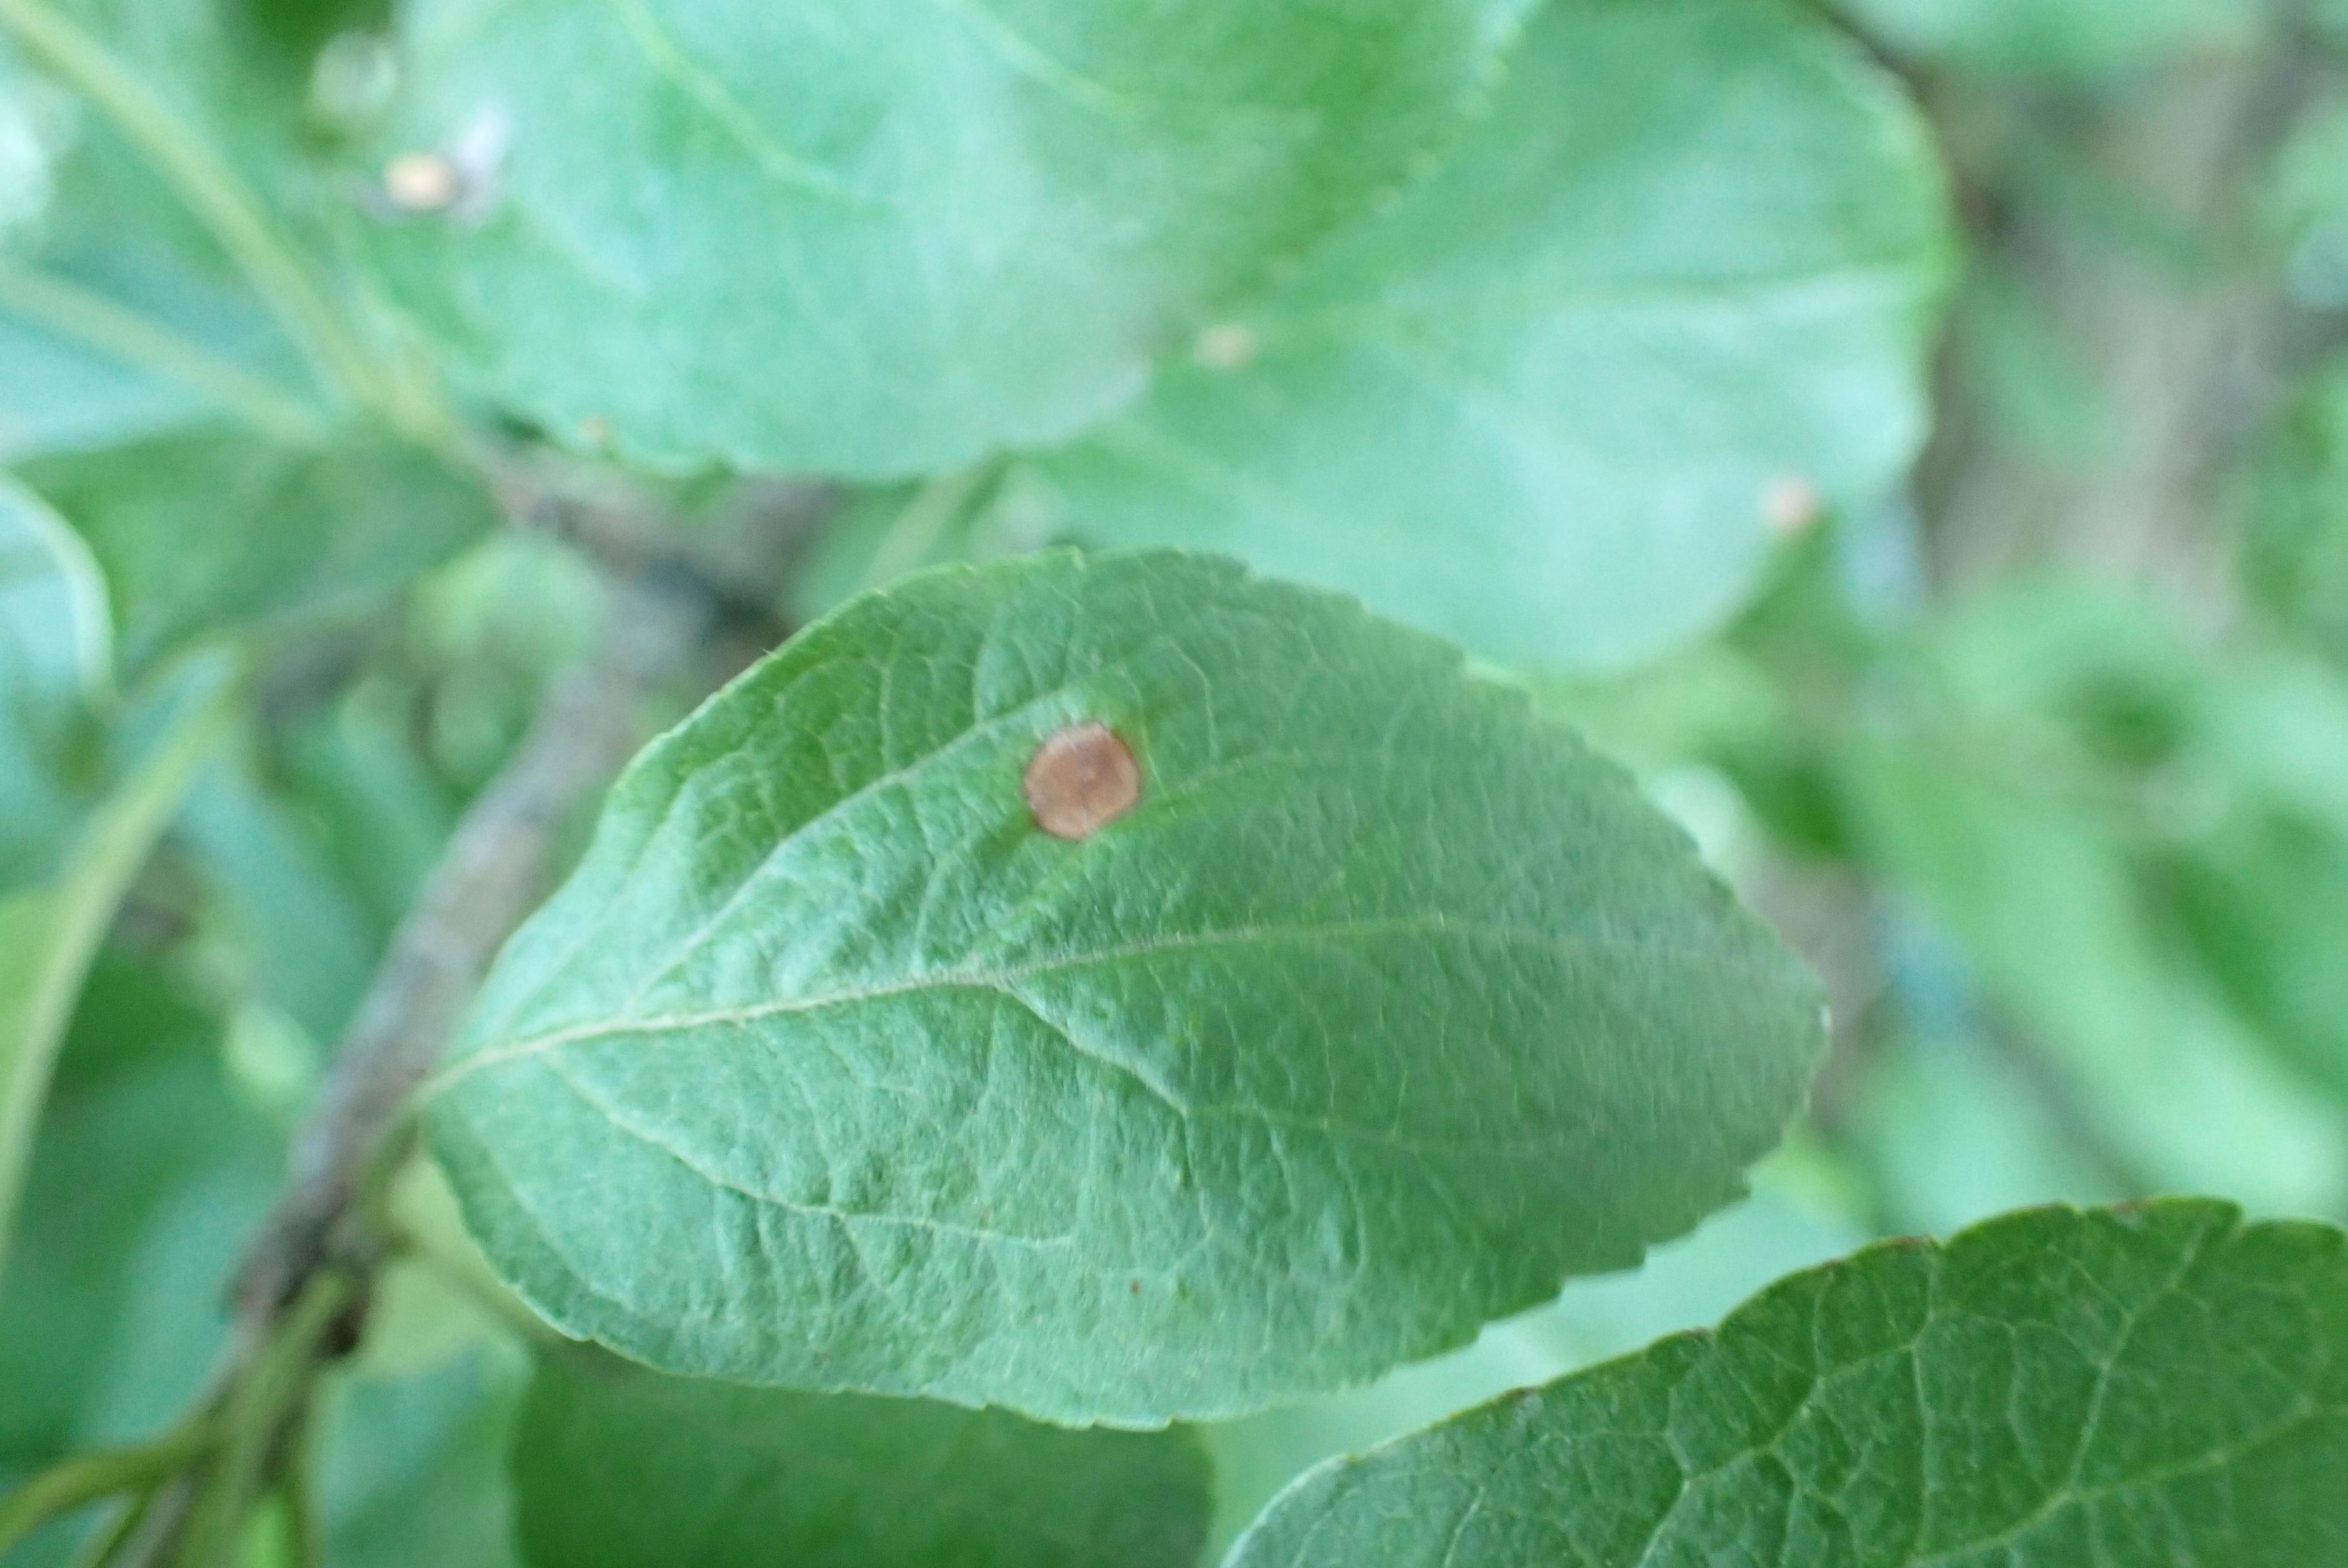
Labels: frog_eye_leaf_spot